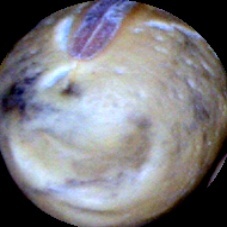
Label: Broken